Shah Jahan

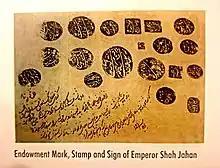
Imperial Seals of Shah Jahan

Shah Jahan and his sons captured the city of Kandahar in 1638 from the Safavids, prompting the retaliation of the Persians led by their ruler Abbas II of Persia, who recaptured it in 1649. The Mughal armies were unable to recapture it despite repeated sieges during the Mughal–Safavid War. Shah Jahan also expanded the Mughal Empire to the west beyond the Khyber Pass to Ghazna and Kandahar.